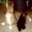
Label: cat